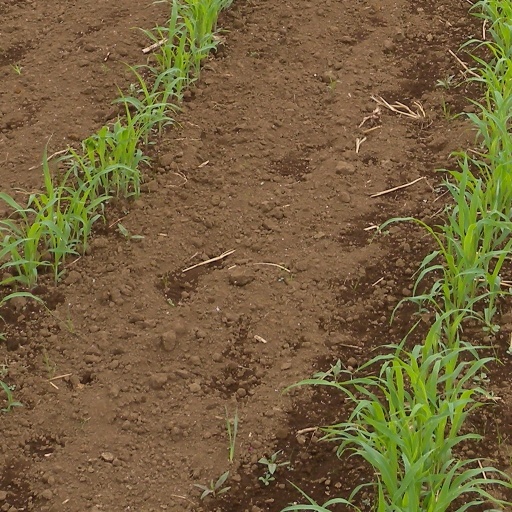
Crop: sorghum